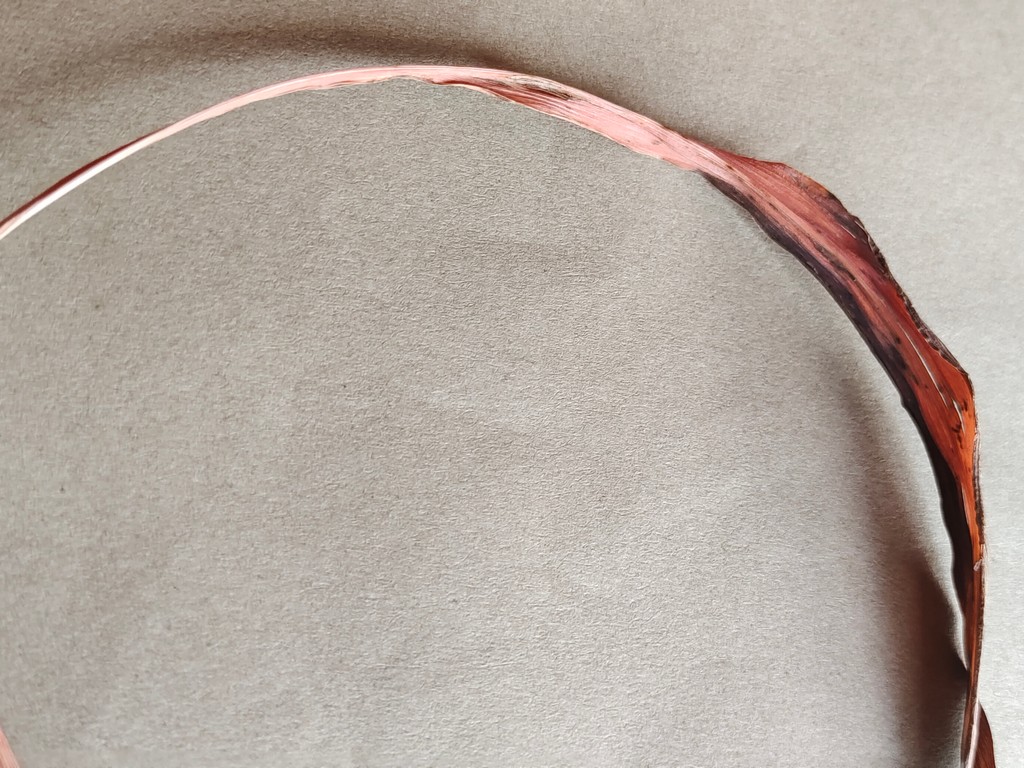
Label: Dried